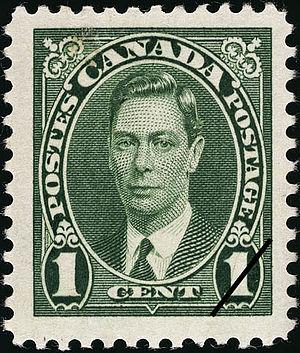
L'histoire postale et philatélique du Canada concerne les territoires qui ont formé le Canada d'aujourd'hui. Avant de joindre la confédération canadienne, les colonies britanniques qu'étaient la Colombie-Britannique et l'île de Vancouver, l'Ile-du-Prince-Edouard, la Nouvelle-Écosse, le Nouveau-Brunswick et Terre-Neuve ont émis des timbres à leur nom.